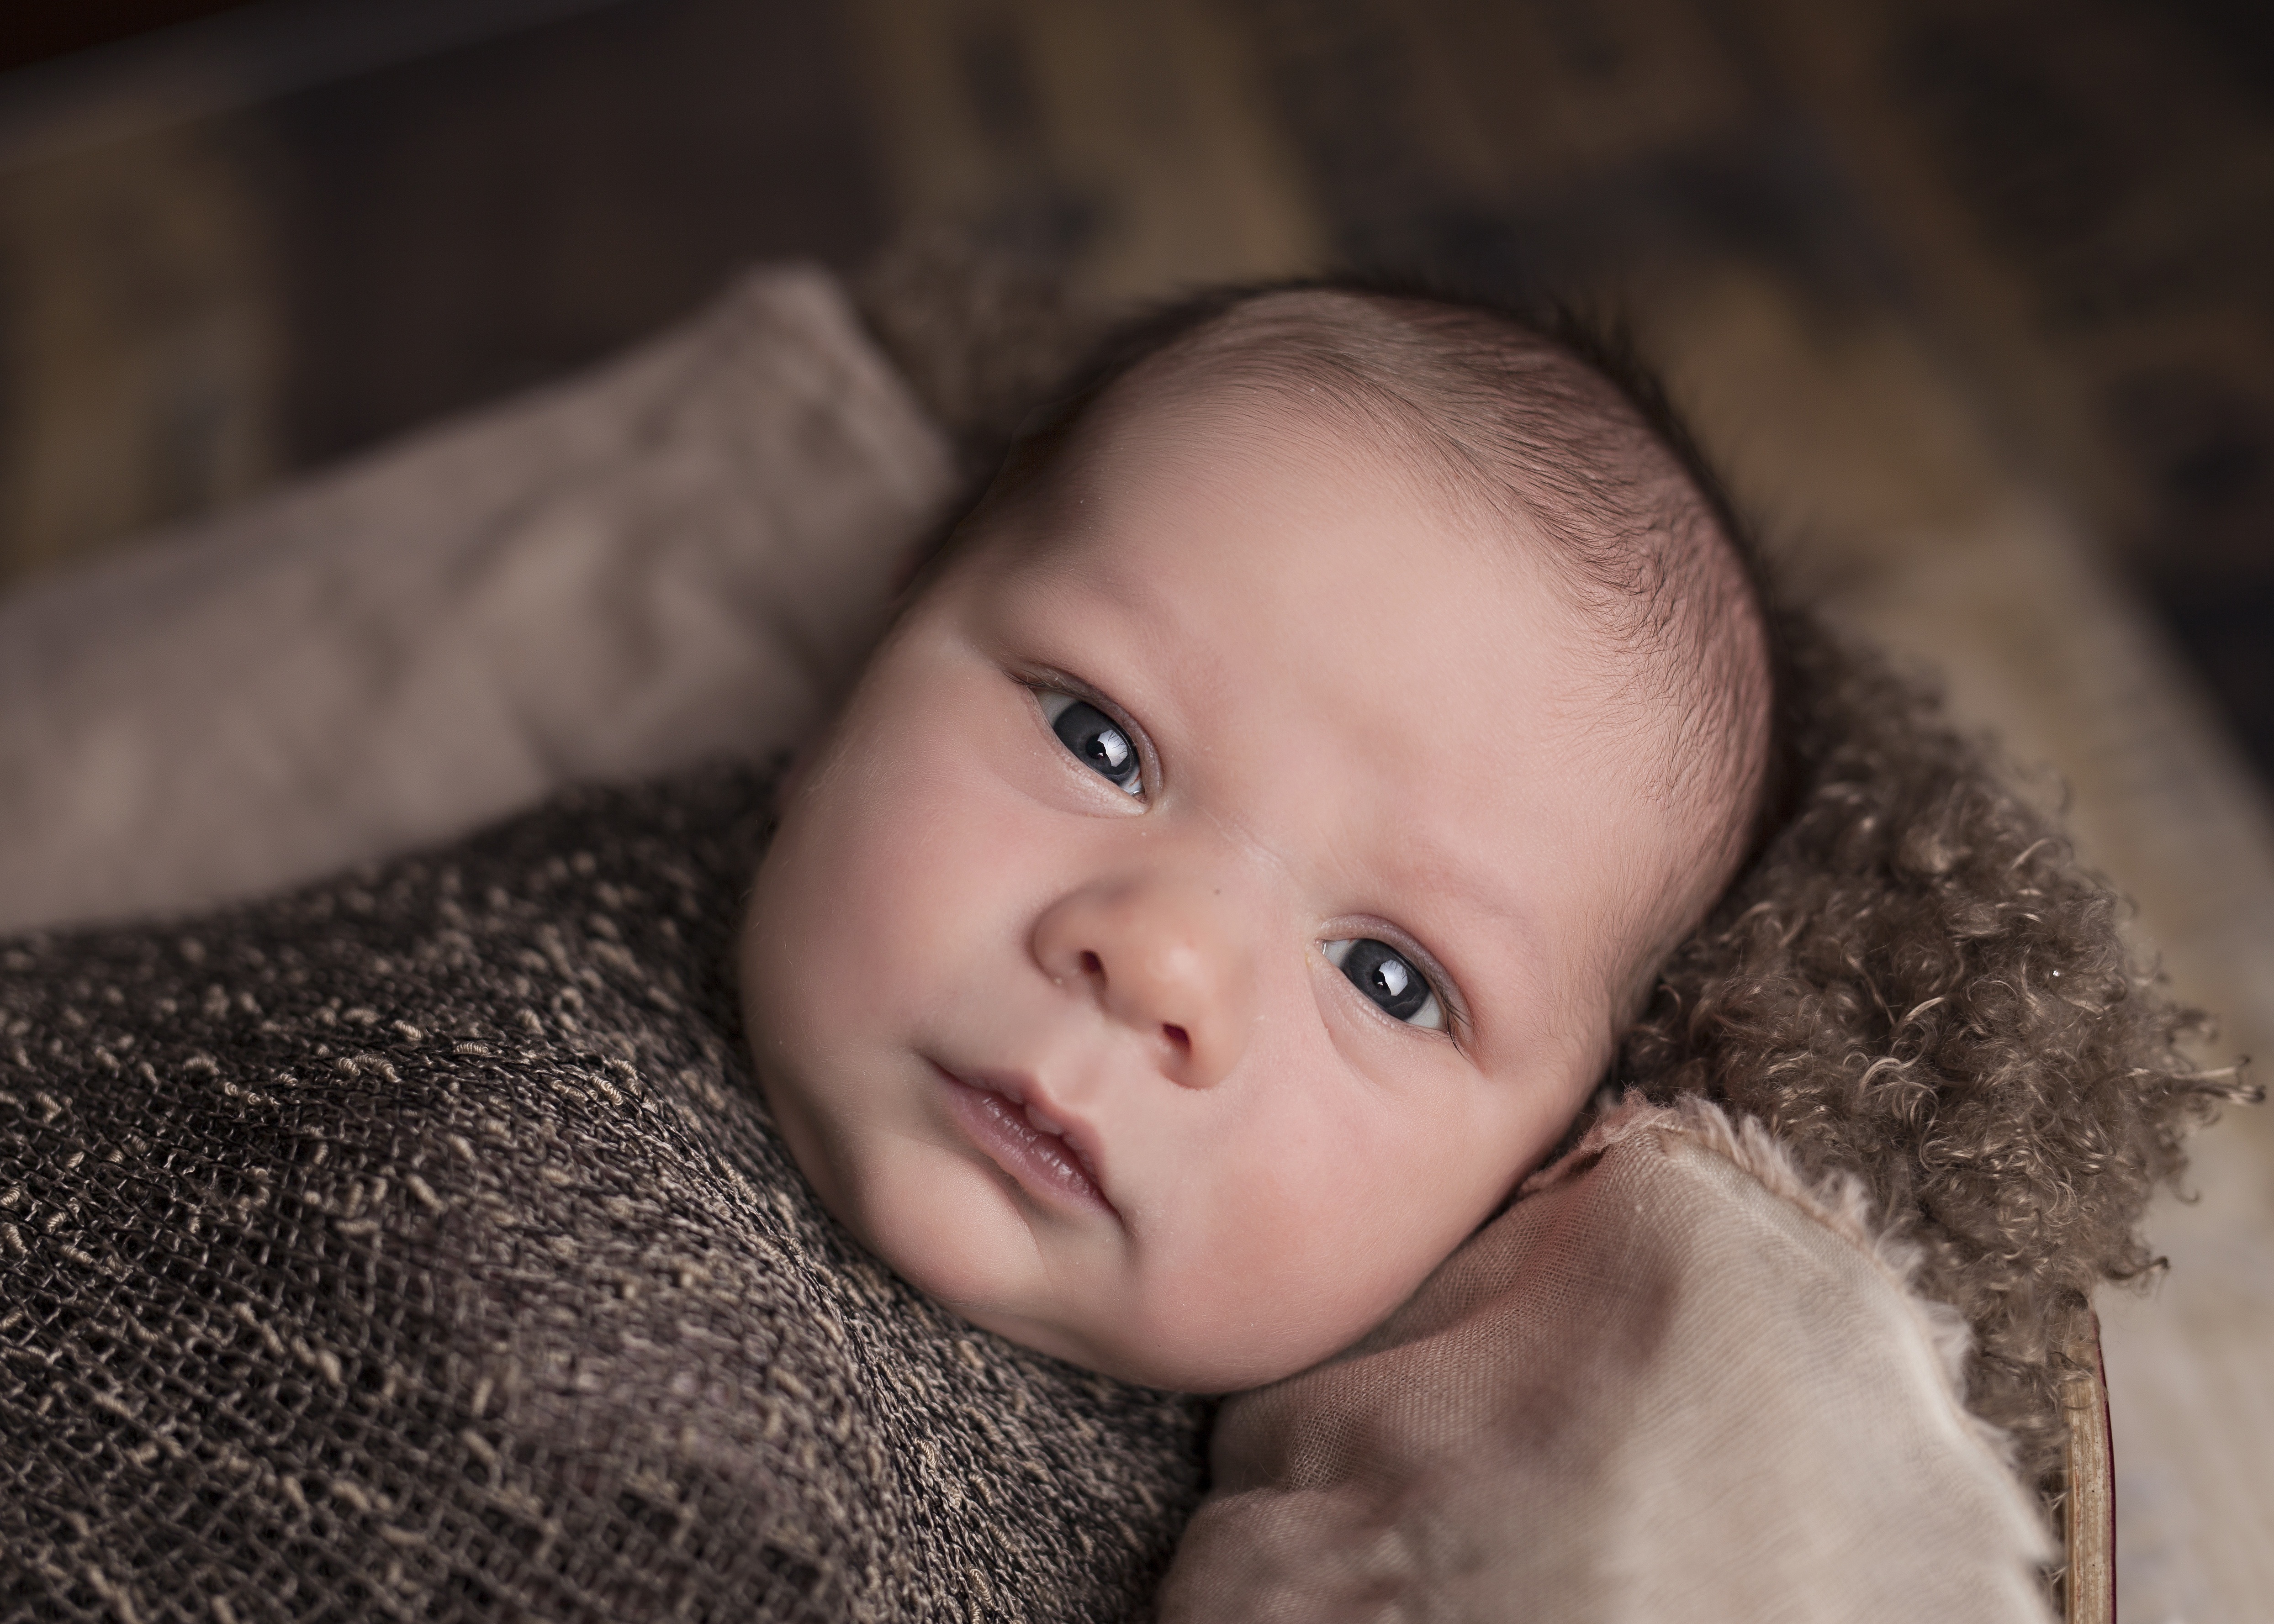
person, girl, photography, sweet, boy, kid, cute, portrait, young, child, human, care, baby, childhood, face, eyes, innocent, infant, toddler, eye, little, skin, expression, organ, adorable, cute baby, portrait photography